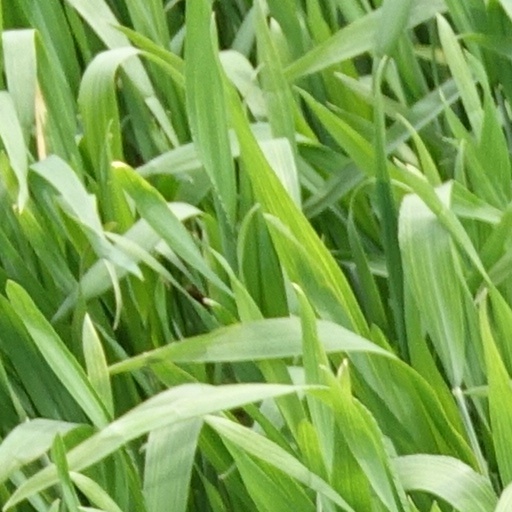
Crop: wheat